Smallville season 8

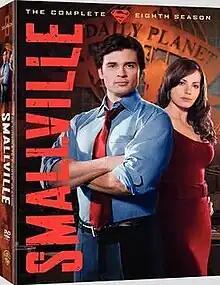
DVD and Blu-ray cover

The eighth season of "Smallville", an American television series, began airing on September 18, 2008. The series recounts the early adventures of Kryptonian Clark Kent as he adjusts to life in the fictional town of Smallville, Kansas, during the years before he becomes Superman. The eighth season comprises 22 episodes and concluded its initial airing on May 14, 2009, marking the third season to air on The CW television network. Regular cast members during season eight include Tom Welling, Allison Mack, Erica Durance, Aaron Ashmore, along with new series regulars Cassidy Freeman, Sam Witwer, and Justin Hartley.